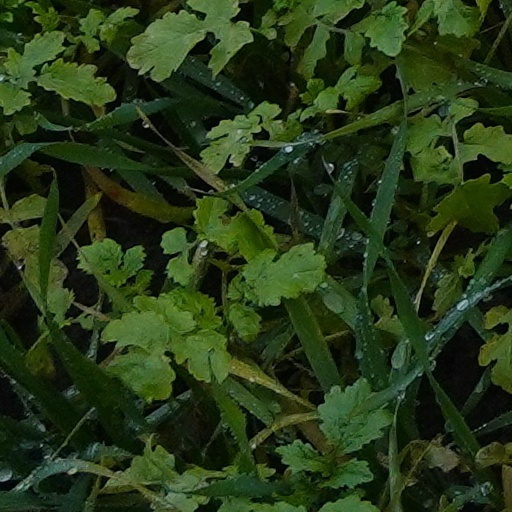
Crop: wheat